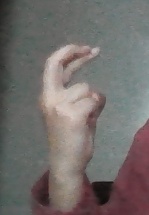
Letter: zay